Guitar Hero

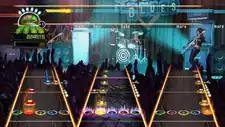
Gameplay of a whole band in Guitar Hero World Tour playing Billy Idol's "Rebel Yell". On top are vocals, bottom from left to right: lead guitar, drums and bass guitar.

"Guitar Hero World Tour" introduced drums and vocal tracks in addition to lead and bass guitar. Drum tracks are played similar to guitar tracks; the player must strike the appropriate drum head or step down on the bass drum pedal on the controller when the note gems pass the indicated line. Certain note gems, when using a drum controller that is velocity-sensitive, are "armored", requiring the player to hit the indicated drum pad harder to score more points. Vocal tracks are played similar to games such as "Karaoke Revolution" where the player must match the pitch and the pacing of the lyrics to score points. "Guitar Hero 5" allows players to create a band of up to four players using any combination of instruments.